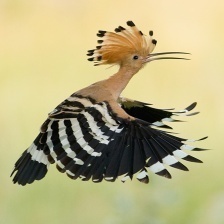
Species: HOOPOES
Scientific name: UPUPIDAE